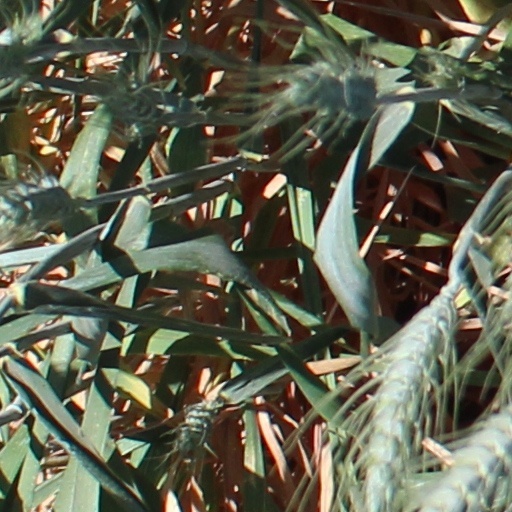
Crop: wheat